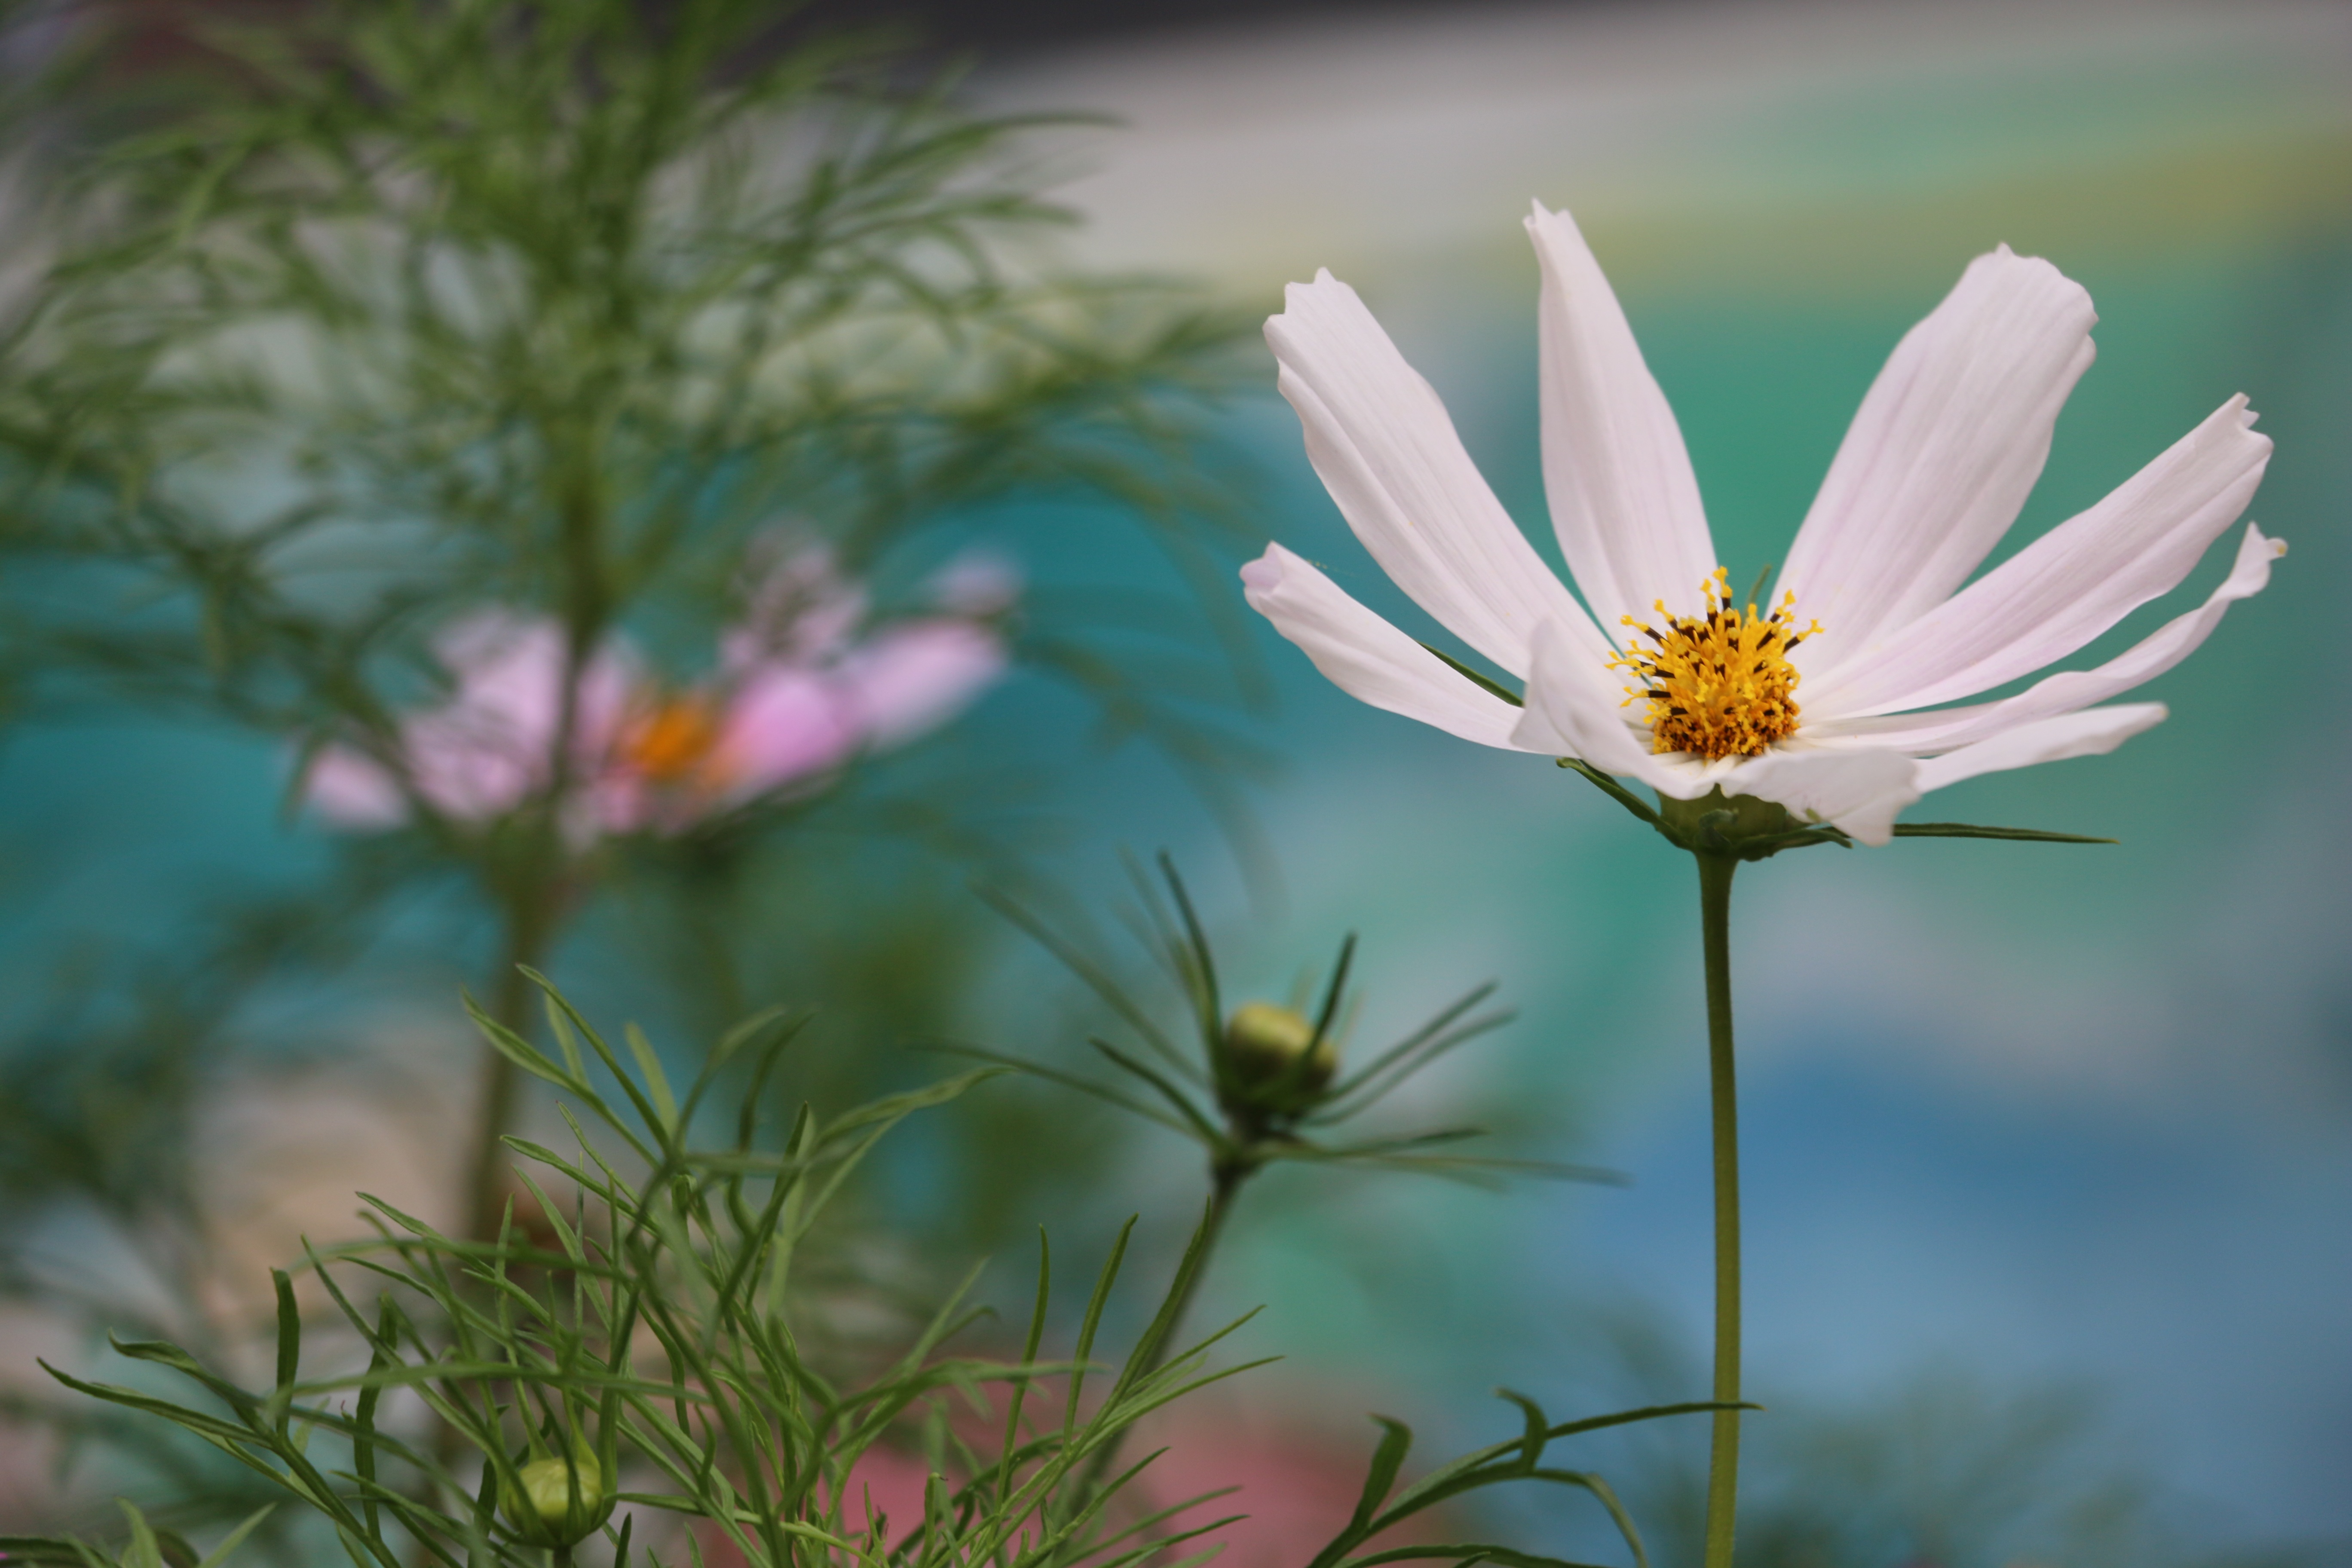
nature, grass, blossom, plant, meadow, sunlight, flower, petal, daisy, green, botany, flora, wildflower, close up, beautiful, macro photography, white petals, flowering plant, daisy family, artistic conception, universe plant, land plant